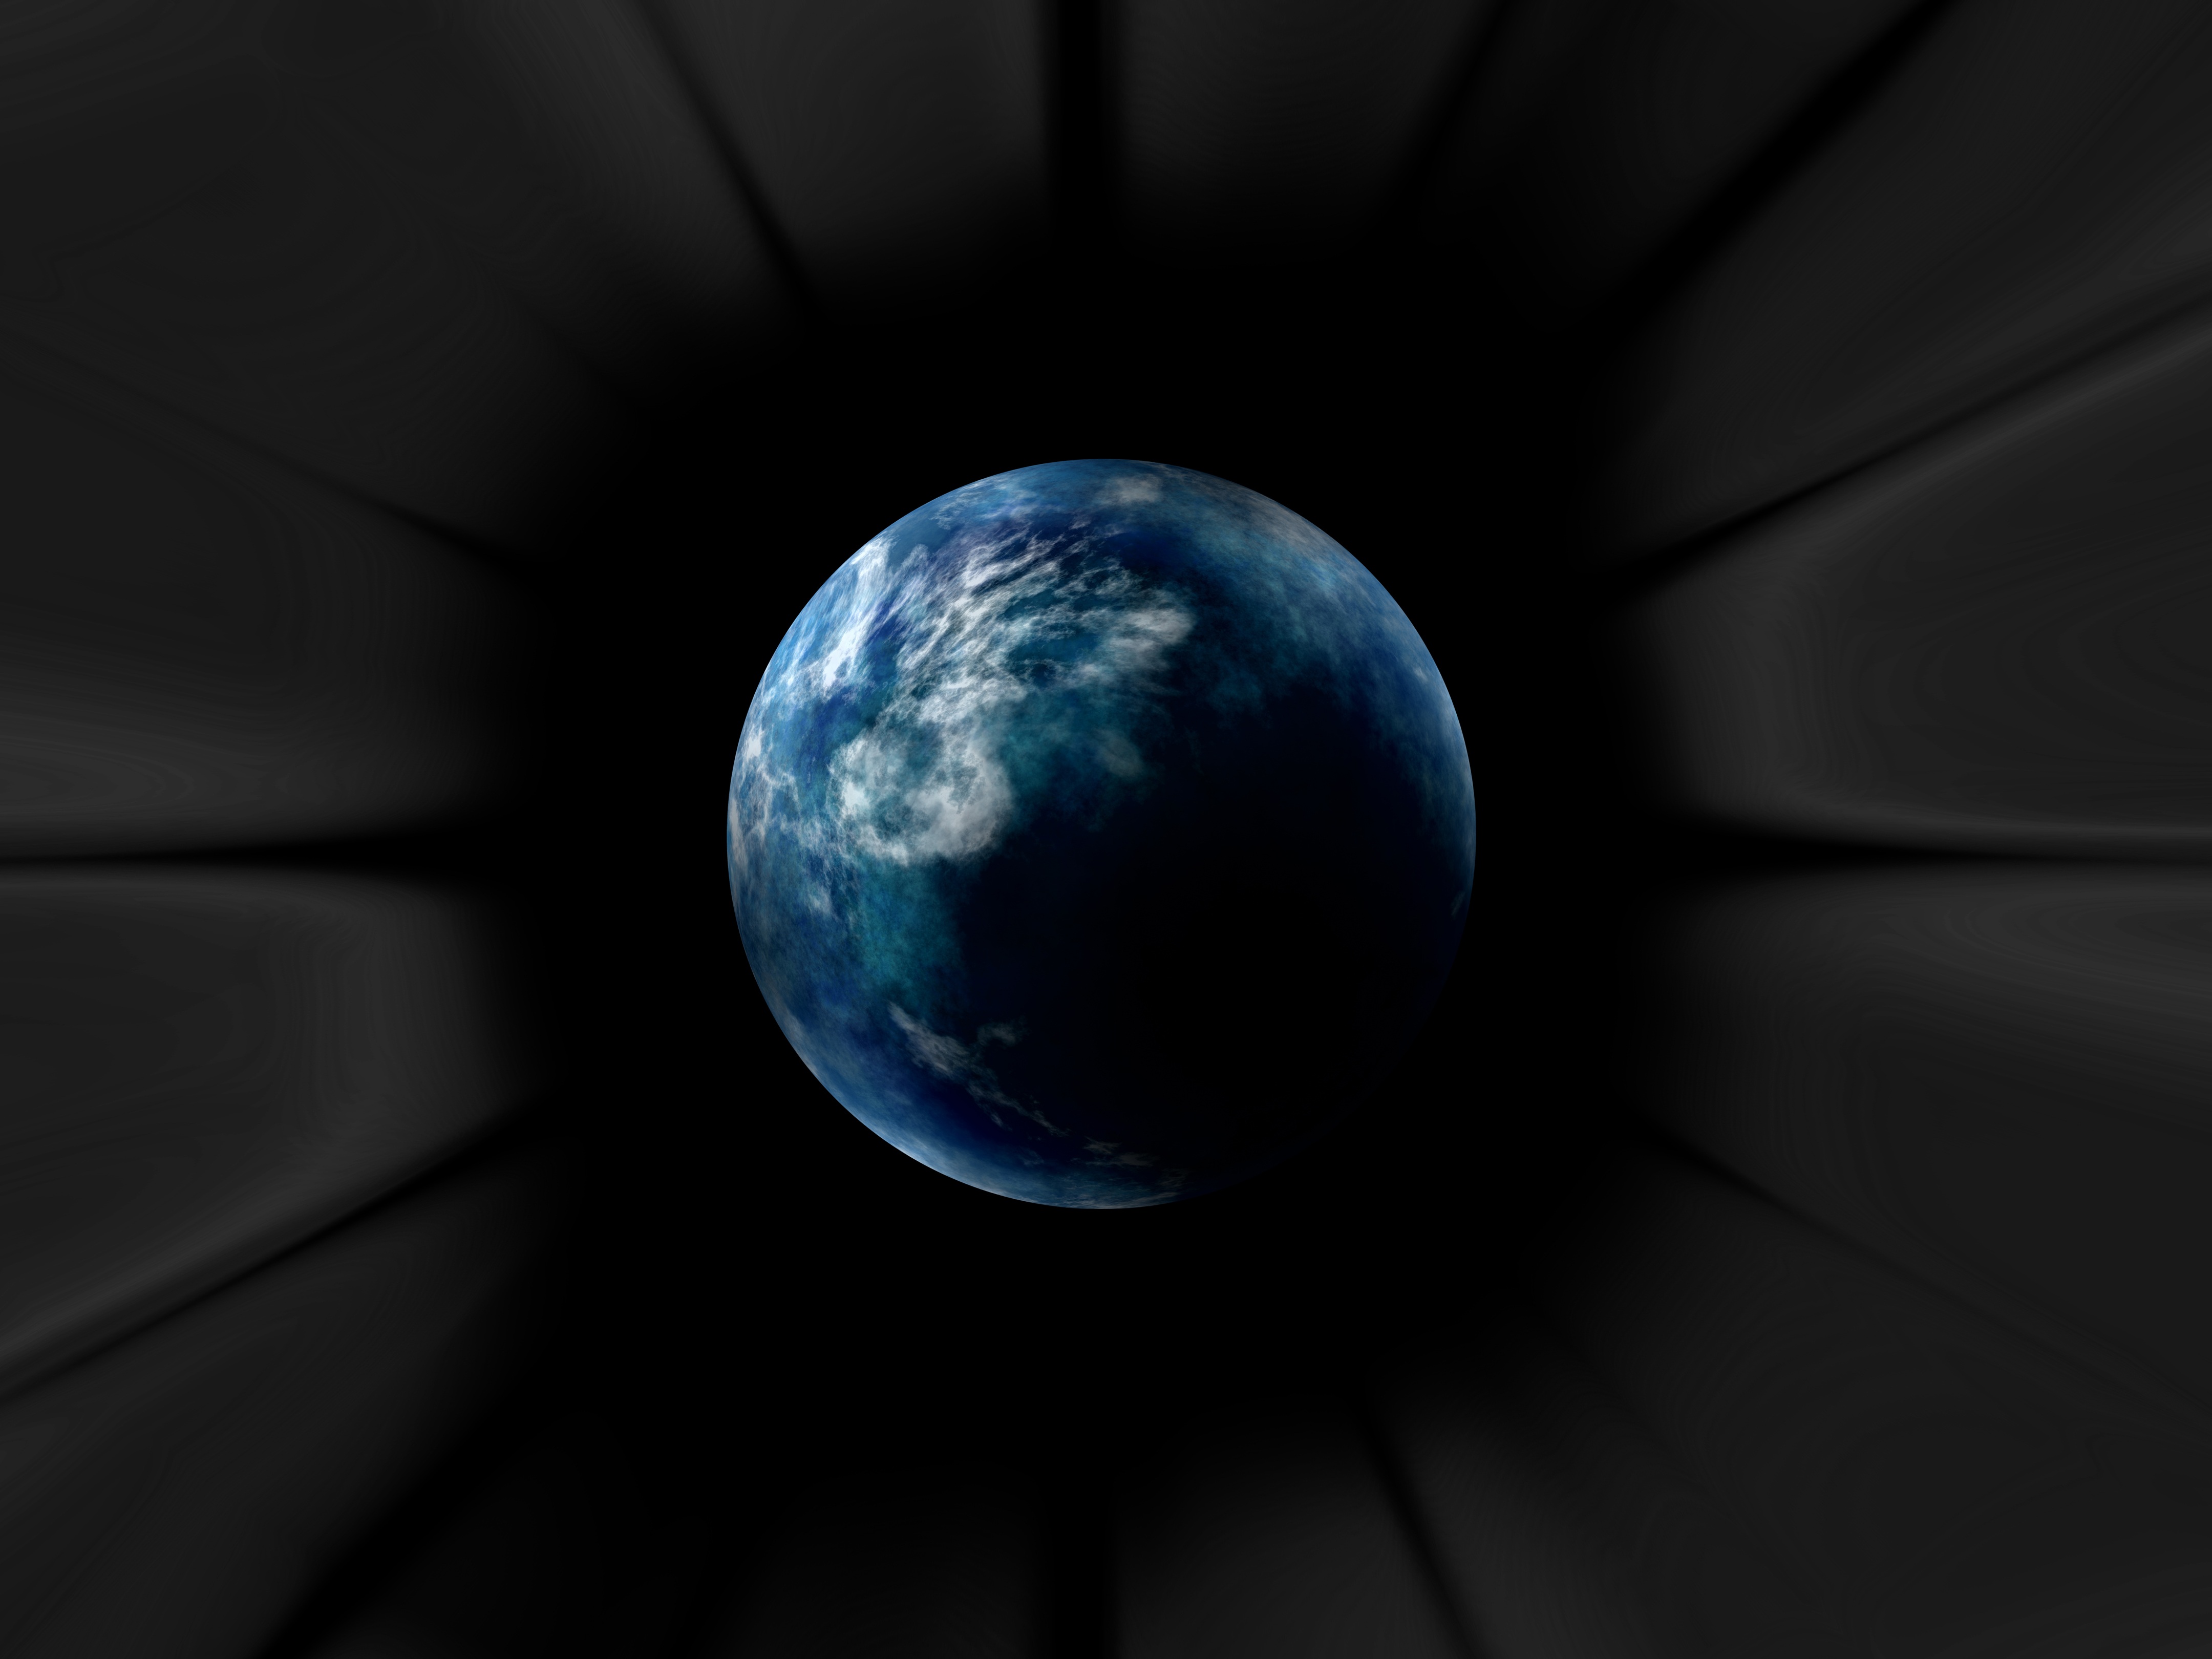
light, abstract, photography, atmosphere, reflection, space, darkness, blue, black, monochrome, circle, close up, clouds, earth, eye, sphere, planet, shape, macro photography, astronomical object, black hole, atmosphere of earth, computer wallpaper